VR6 engine

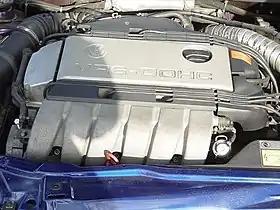
1991–1995 Volkswagen Corrado 2.9 litre engine

The VR6 engine is a six-cylinder engine configuration developed by Volkswagen. The name VR6 comes from the combination of German words "Verkürzt" and "Reihenmotor" meaning "shortened inline engine" referring to the VR-engine having characteristics of inline layout but shortened. It was developed specifically for transverse engine installations and FWD (front-wheel drive) vehicles. The VR6 is a highly compact engine, thanks to the narrower angle of 10.5 to 15 degrees between cylinder banks, as opposed to the traditional V6 angles ranging from 45 to 90 degrees. The compact design is cheaper to manufacture, since only one cylinder head is required for all six cylinders, much like a traditional inline-6 engine.